Stuart Attwell

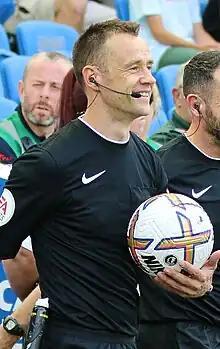
Attwell in 2022

Stuart Steven Attwell (born 6 October 1982) is an English referee from Nuneaton, Warwickshire, who currently officiates in the Premier League.